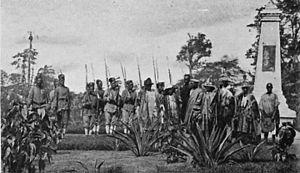
Chefs Dahoméens faisant, sur l'ordre du gouverneur général, amende honorable au monument de l'administrateur cait, assassiné a Sakete
Sakété est une ville du sud du Bénin, située à une soixantaine de kilomètres du port de Cotonou. C'est l'une des communes du département du Plateau.
Les Fons constituent le plus important groupe ethnolinguistique du Bénin soit plus de 4,1 million de personnes. Outre les Fons proprement dits, surtout présents dans le sud du Bénin où ils sont majoritaires, il existe de nombreux sous-groupes établis notamment au Togo – dans la région d'Atakpamé.